GI Underground Press

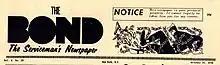
Masthead of "The Bond" GI underground newspaper

"The Bond", whose first issue came out on June 23, 1967, was started in Berkeley, California by a recent Stanford graduate and conscientious objector named Bill Callison. It was an antiwar newspaper intended for soldiers and its title was meant to invoke the bond between antiwar civilians and GIs. It soon had soldiers and civilians on its staff. When Callison was arrested for draft resistance he turned the paper and its 1,000-name mailing list over to an Army Private named Andy Stapp. Stapp, stationed at Fort Sill in Oklahoma, was already in trouble with the Army having faced two highly publicized courts martial for disobeying orders and flouting military discipline. He had become a socialist and student antiwar activist at Pennsylvania State University and decided to accept induction into the Army in order to organize within the military. Numerous commentators have wondered what the Army was thinking when they let him join: "...while still in college, Stapp had joined others in burning his draft card on campus; the students set their cards ablaze in a Nazi helmet." Drafted in May 1966, by late 1967 he was working with other GIs to organize the American Servicemen's Union (ASU), the first attempt to create a labor union within the U.S. military. He felt a newspaper would be the perfect vehicle to spread antiwar sentiment and pro-ASU information. Together with Fayette Richardson, a World War II paratrooper, and Bill Smith, a Vietnam veteran, both located in New York City, they released the first fully GI produced issue of "The Bond" on January 28, 1968. "The Bond" began the practice of GIs signing their contributions with name, rank and serial number, following the classic response for POWs under interrogation. The front page of the January 28 issue ran statements from seven black GIs at Fort Sam Houston, which included the following: